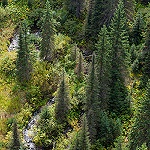
Label: forest